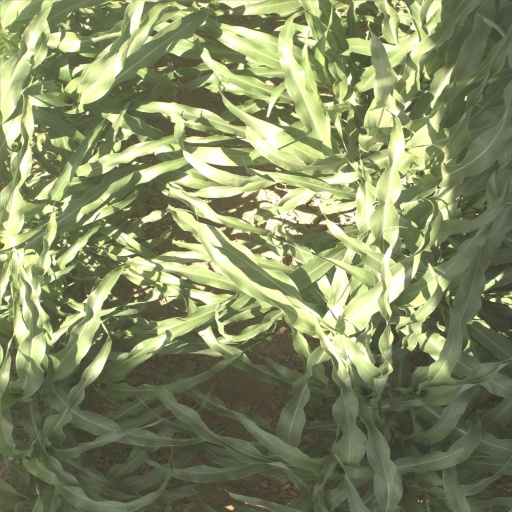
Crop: sorghum